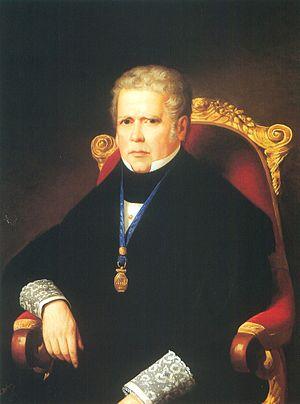
Álvaro Gómez Becerra, né à Cáceres en 1771 et mort à Madrid en 1855, est un homme d'État espagnol.
Cet article dresse la liste des présidents du gouvernement d’Espagne ou leur équivalent depuis 1705.